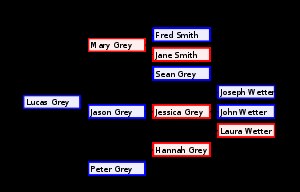
Efterslægtstavle
Et stamtræ for "Lucas Grey". Her mangler bl.a. fødsels- og dødsdatoer, ægteskaber og faste partnere.
En efterslægtstavle eller et stamtræ er en oversigt over en persons eller et ægtepars efterkommere frem til nutiden. Den person, som danner grundlaget for efterslægtstavlen kaldes stamfaderen.